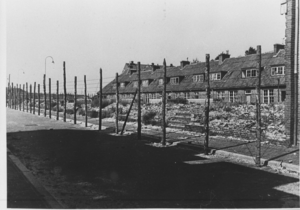
Camp d'internement Duindorp, La Haye. Après l'occupation allemande, des milliers de personnes soupçonnées de crimes de guerre ont été arrêtées ici pour y être enquêtées et jugées par les tribunaux de guerre néerlandais. Español: Campo de internamiento Duindorp, La Haya. Después de la ocupación alemana, miles de sospechosos de crímenes de guerra fueron detenidos aquí para investigaciones y juicios por los tribunales de guerra holandeses. Русский: Лагерь интернат Duindorp, Гаага. После немецкой оккупации тысячи подозреваемых в военных преступлениях были задержаны здесь для проведения расследований и судебных разбирательств в голландских военных судах. Bahasa Indonesia: Kamp interniran Duindorp, Den Haag. Setelah pendudukan Jerman, ribuan tersangka kejahatan perang ditahan di sini untuk penyelidikan dan persidangan oleh pengadilan perang Belanda. العربية: معسكر الاعتقال في دويندورب ، لاهاي. بعد الاحتلال الألماني ، تم اعتقال الآلاف من المشتبه في ارتكابهم جرائم حرب هنا لإجراء التحقيقات والمحاكمات من قبل محاكم الحرب الهولندية.